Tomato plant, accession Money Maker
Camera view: bottom (45 deg); turntable rotation: 90 degrees
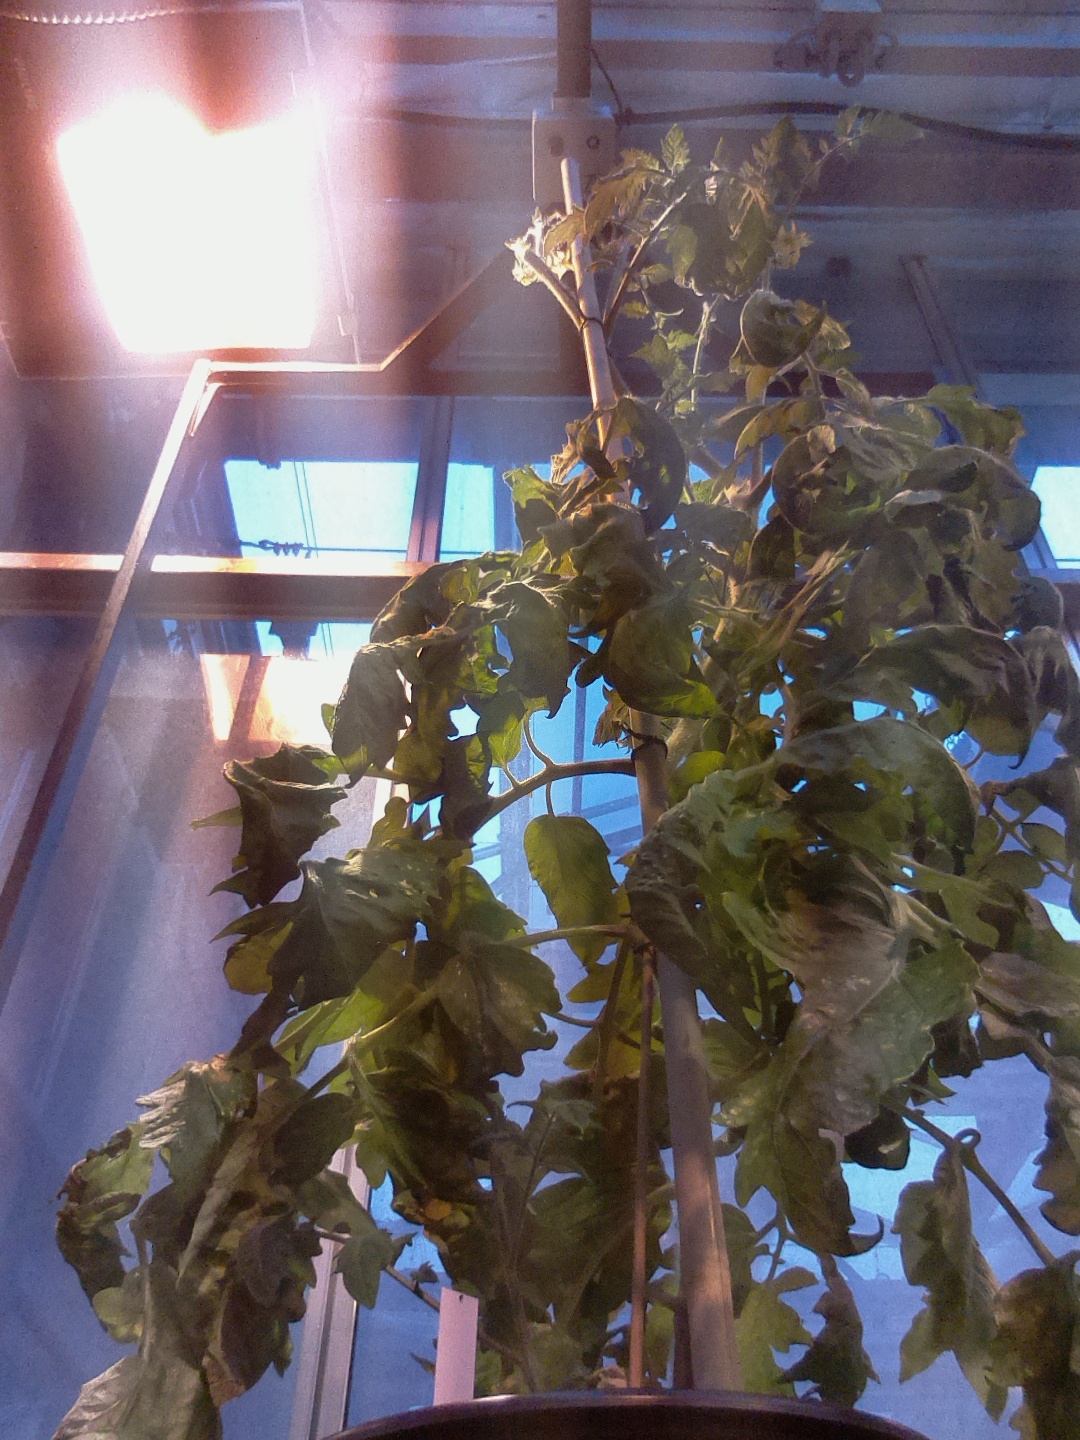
BBCH growth stage 71: 10%-20% of final fruit size